Aarhus

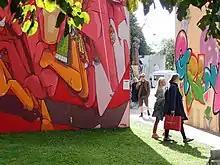
Aarhus Festuge

ARoS Aarhus Kunstmuseum, the city's main art museum, is one of the largest art museums in Scandinavia with a collection covering Danish art from the 18th century to the present day as well as paintings, installations and sculptures representing international art movements and artists from all over the world. The iconic glass structure on the roof, "Your Rainbow Panorama", was designed by Olafur Eliasson and features a promenade offering a colourful panorama of the city.